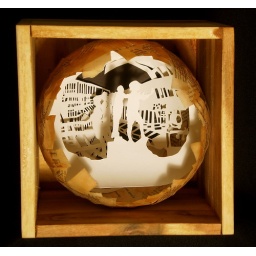
scherenschnitte cut paper in wooden diorama. 8x8x7